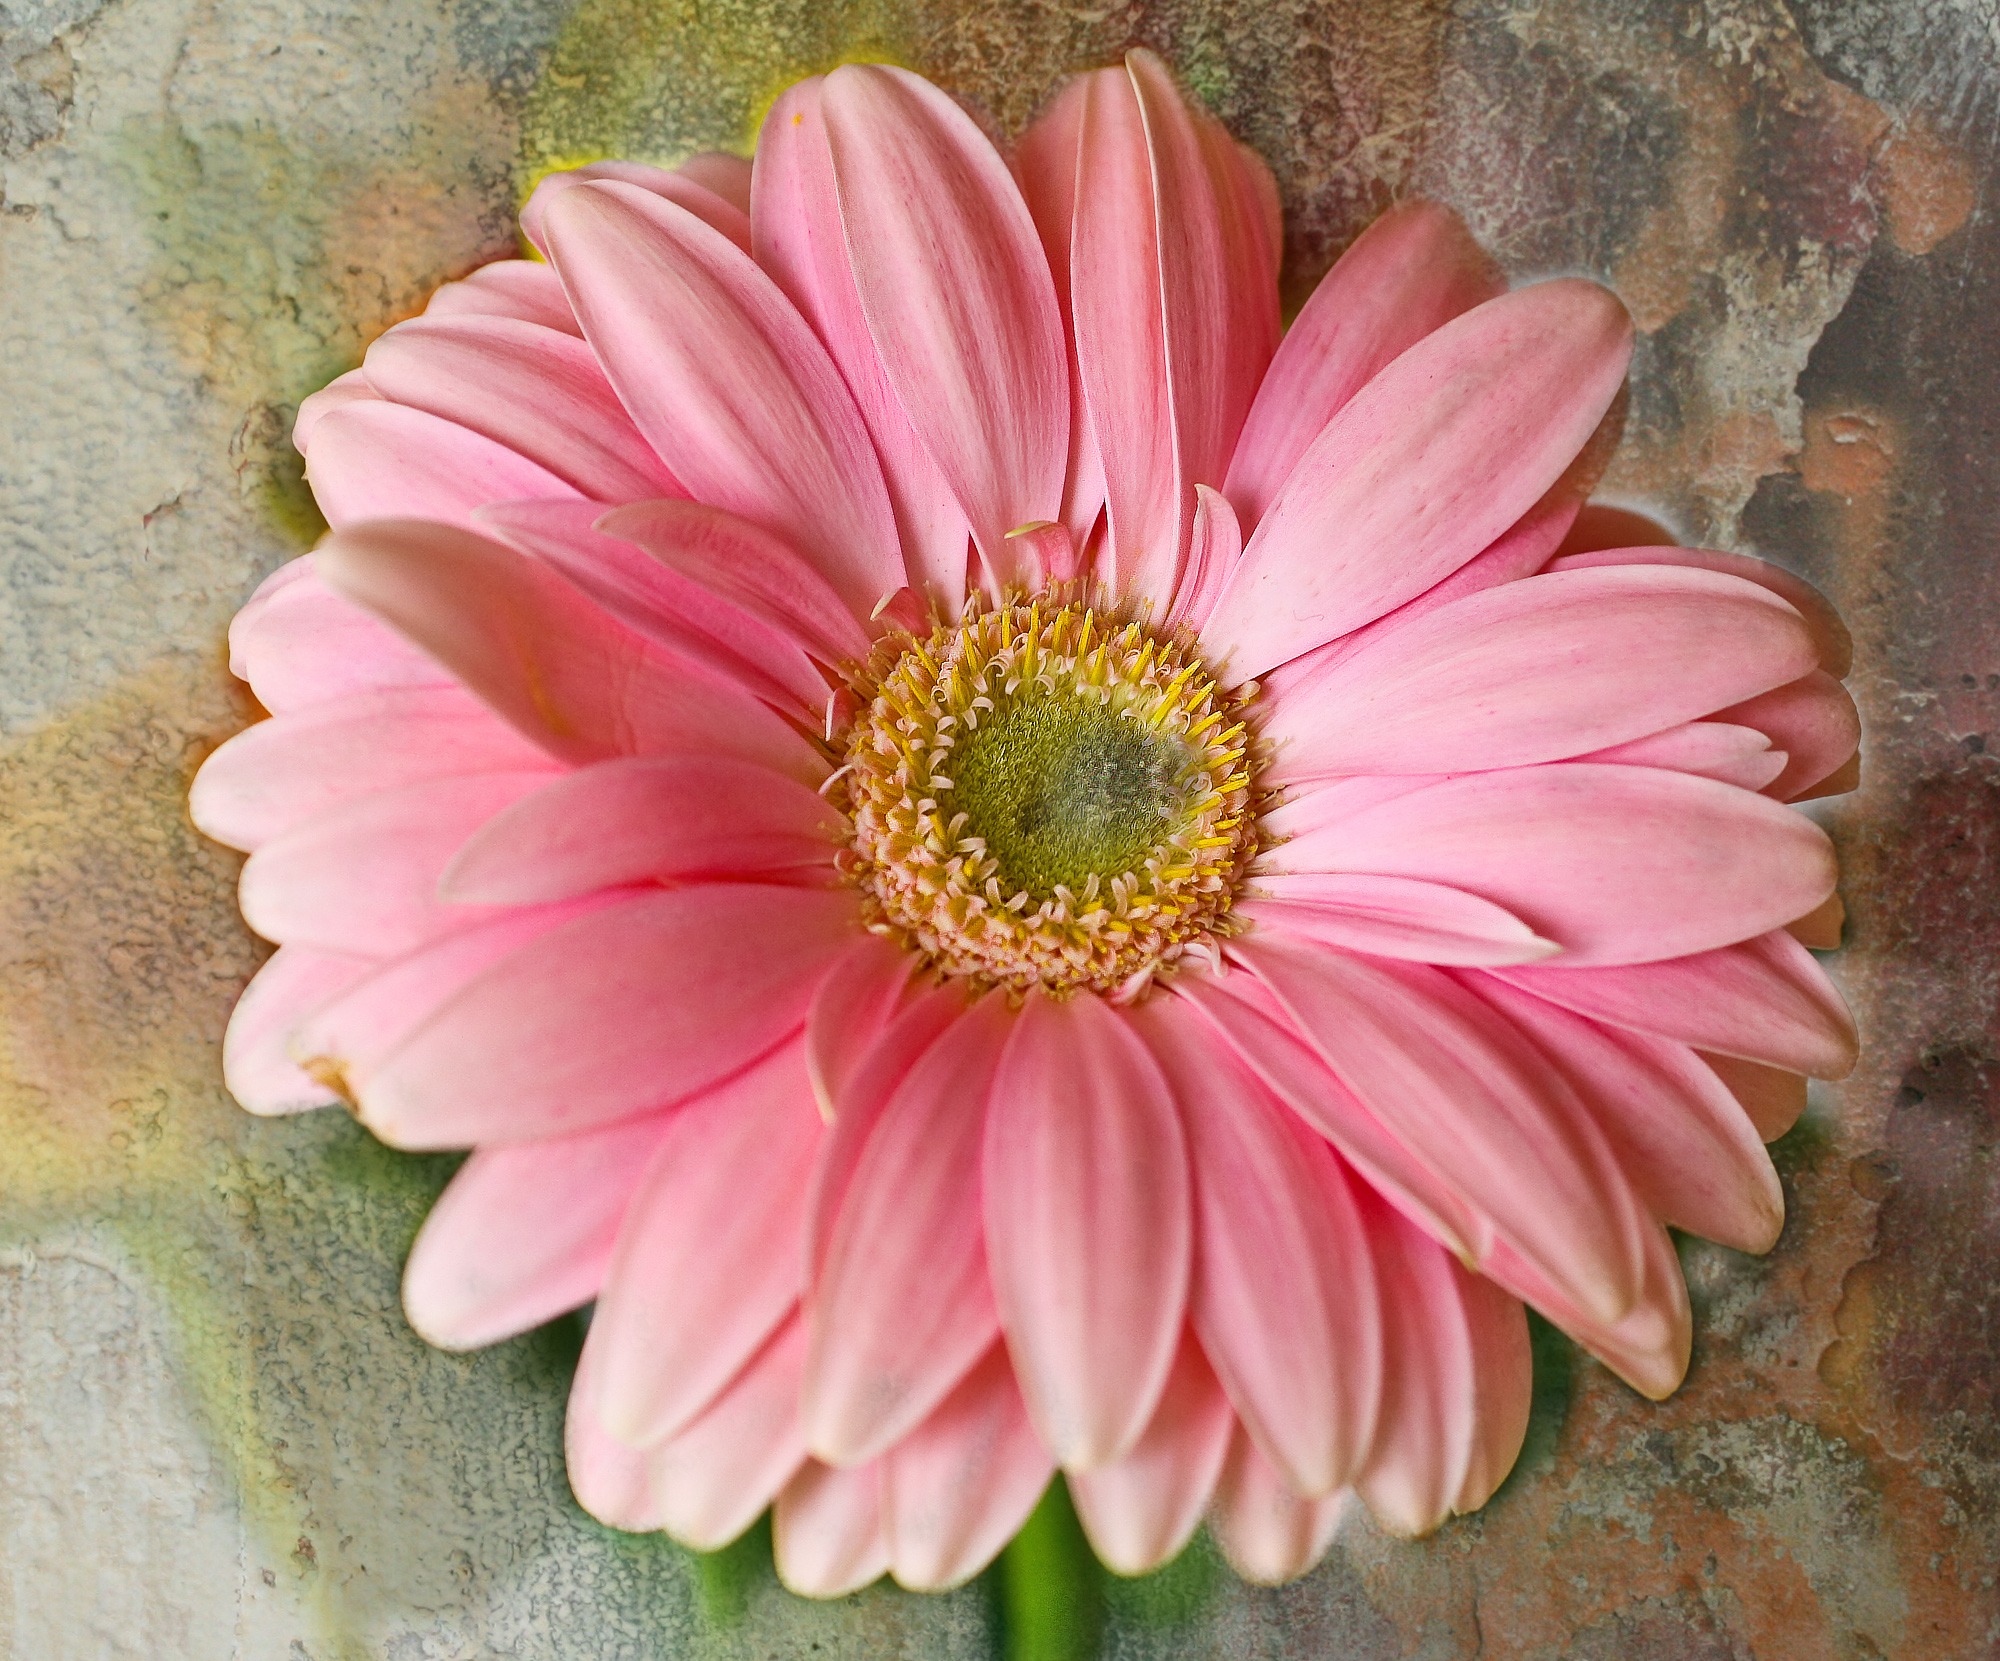
nature, blossom, plant, flower, petal, bloom, summer, pink, flora, flowers, gerbera, floristry, pink flower, flowering plant, daisy family, land plant, hedgehog cactus